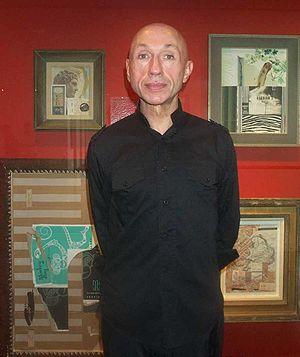
John A. Schweitzer au Musée des beaux-arts de Montréal en 26 Juillet, 2016
John A. Schweitzer, ARC, SAO, est un artiste canadien réputé pour ses collages multimédias incorporant du texte. Il s'est vu décerner la Médaille du jubilé d'or de la reine Élisabeth II en 2002, la première place à l'exposition internationale Schrift und Bild in der modernen Kunst en 2005 et un doctorat honorifique en droit de l'Université de Western Ontario en 2011. Il a été élu à l'Académie royale des arts du Canada en 2003 et à la Société des artistes de l'Ontario en 2006. Ses œuvres se trouvent dans les collections de nombreux musées : Musée des beaux-arts du Canada, Musée canadien de l'histoire, Musée des beaux-arts de l'Ontario, Musée national des beaux-arts du Québec, Musée d'art contemporain de Montréal, Musée des beaux-arts de Montréal, Musée Glenbow, Musée des beaux-arts de Winnipeg, Galerie d'art Beaverbrook, galerie d'art The Rooms et le National September 11 Memorial & Museum.